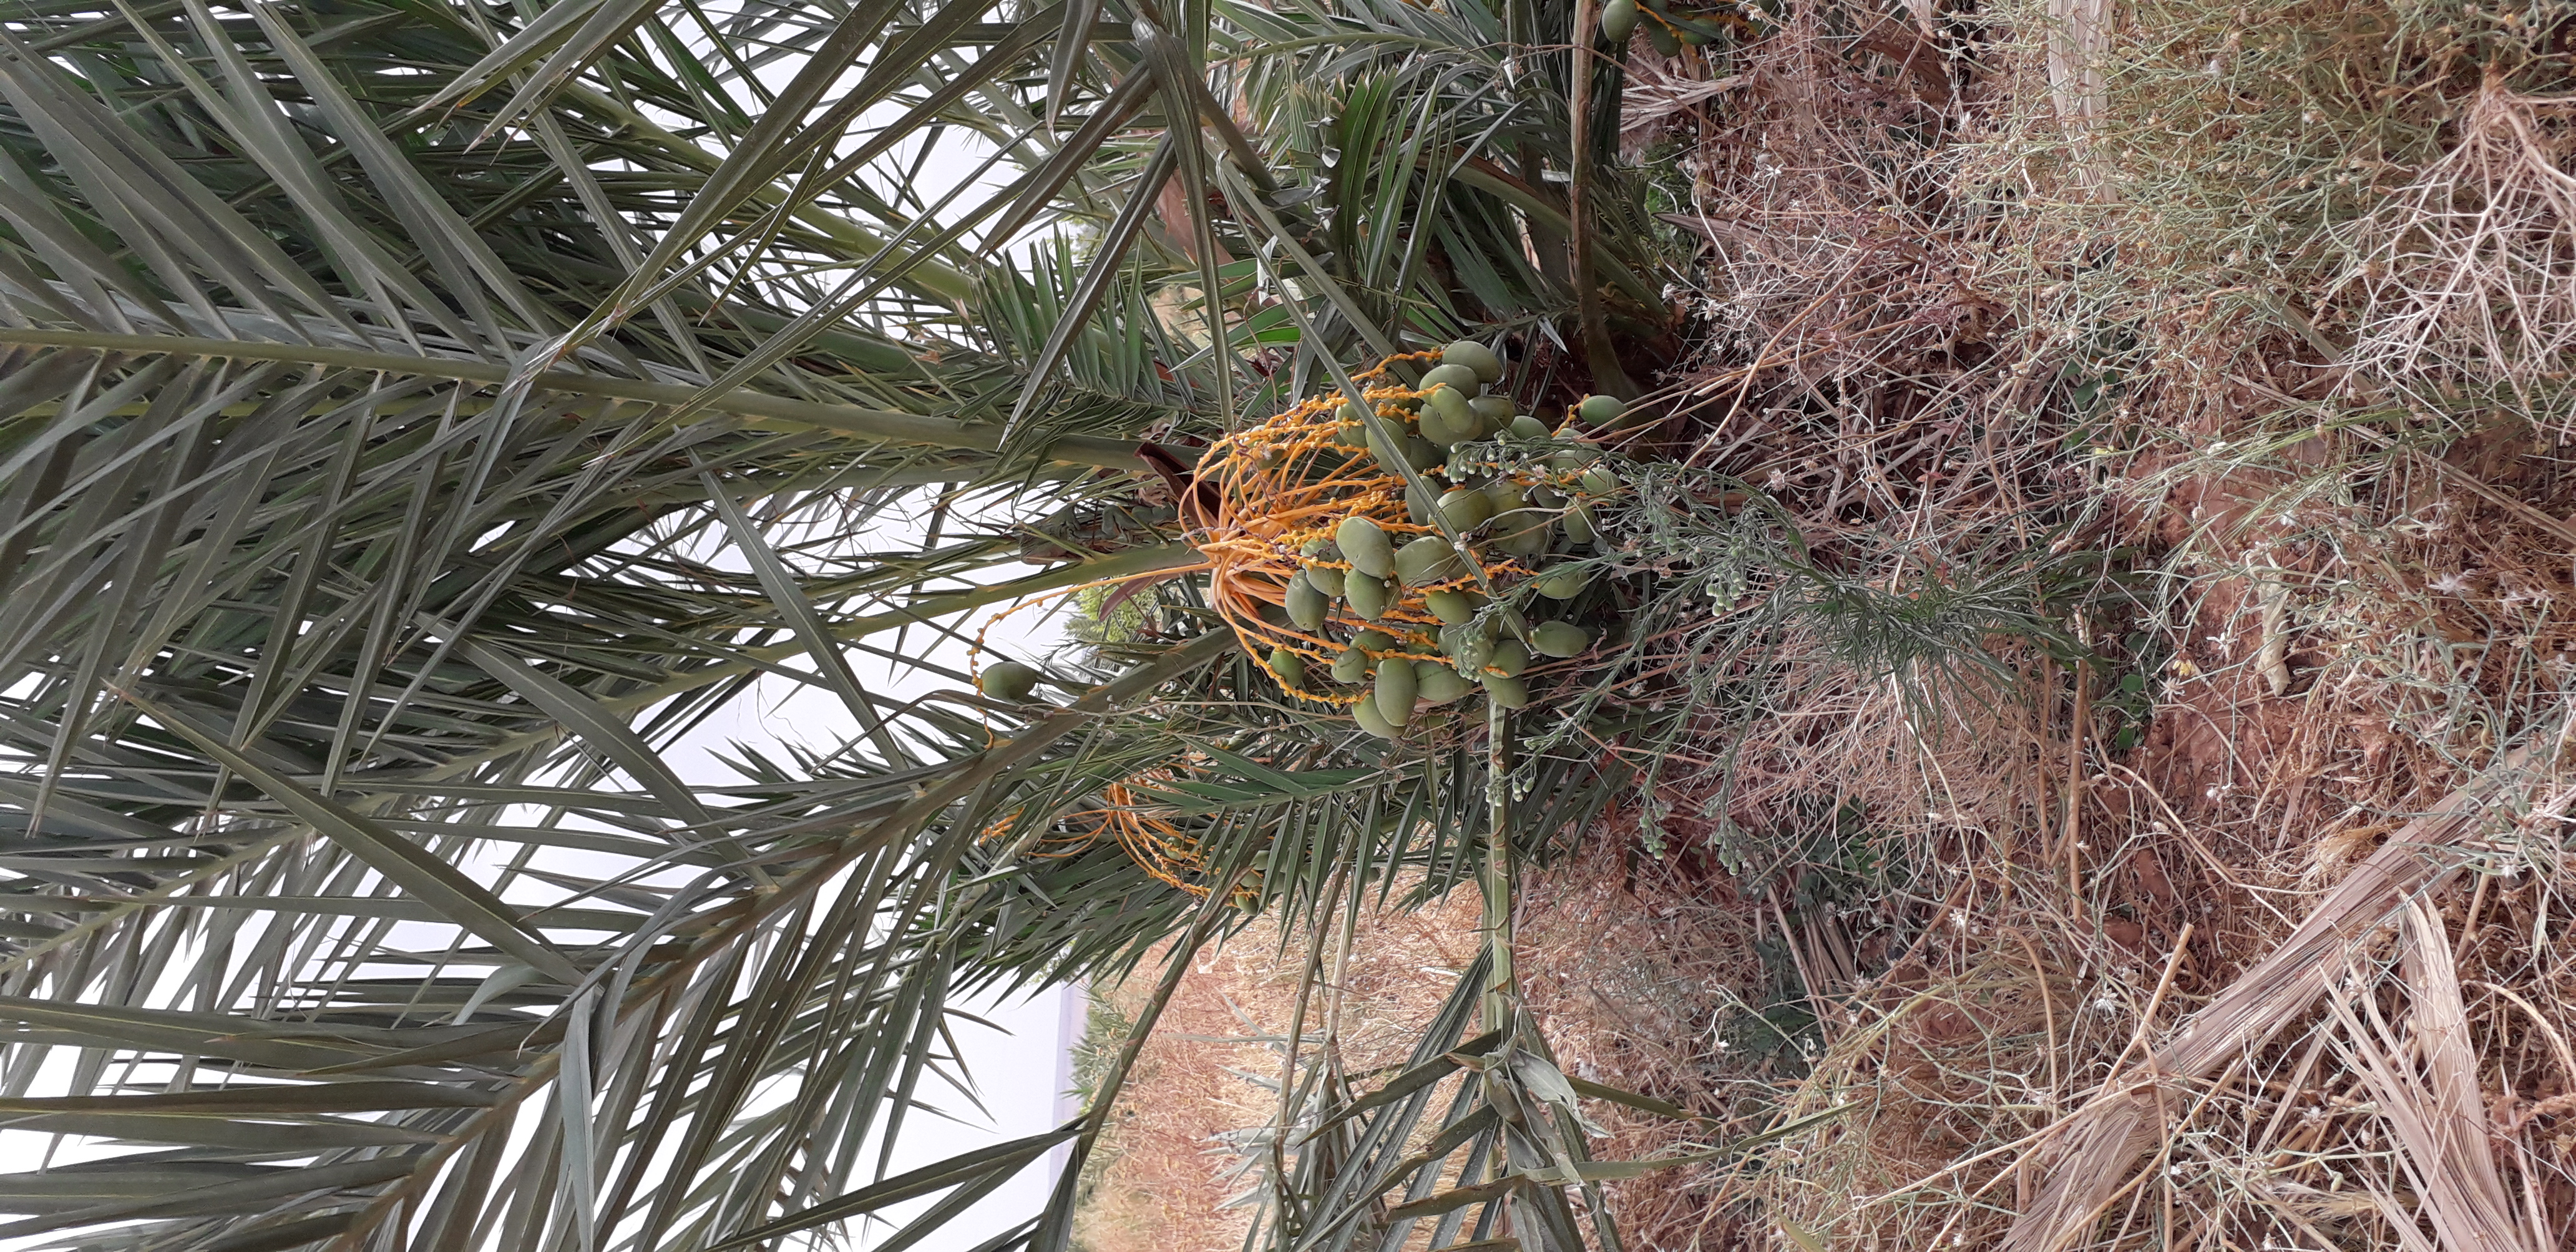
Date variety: Boumajhoul